Jonathan (2018 film)

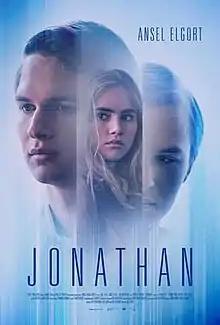
Theatrical release poster

Jonathan, also known as Duplicate, is a 2018 American drama science fiction film directed by Bill Oliver and written by Gregory Davis, Peter Nickowitz and Oliver, starring Ansel Elgort.